Intermodal passenger transport

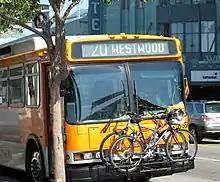
Bicycle rack on a bus of the Los Angeles Metro

Intermodal passenger transport, also called mixed-mode commuting, involves using two or more modes of transportation in a journey. Mixed-mode commuting is often used to combine the strengths (and offset the weaknesses) of various transportation options. A major goal of modern intermodal passenger transport is to reduce dependence on the automobile as the major mode of ground transportation and increase use of public transport. To assist the traveller, various intermodal journey planners such as Rome2rio and Google Transit have been devised to help travellers plan and schedule their journey.